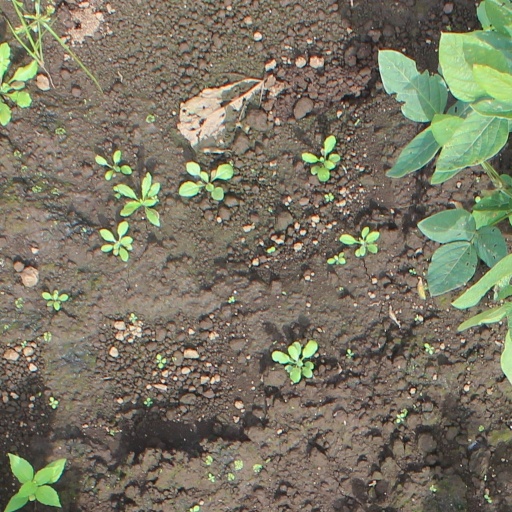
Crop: soybean